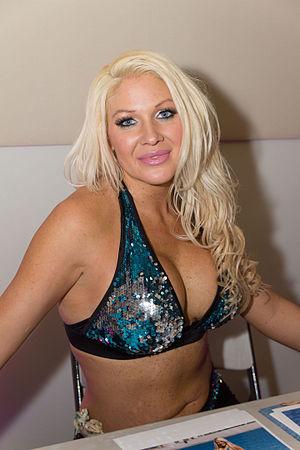
Jillian Faye Fletcher est une catcheuse américaine luttant principalement sous le nom de Jillian Hall.